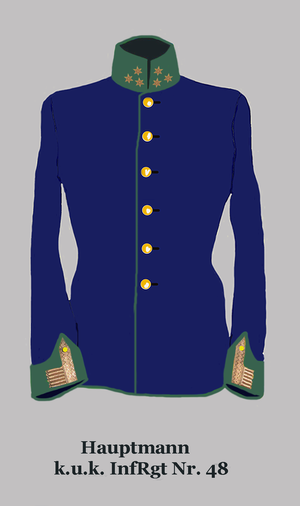
Capitaine du 58e régiment d'infanterie de l'armée Autriche-Hongroise (Régiment hongroise avec col droit en vert acier et boutons en jaune